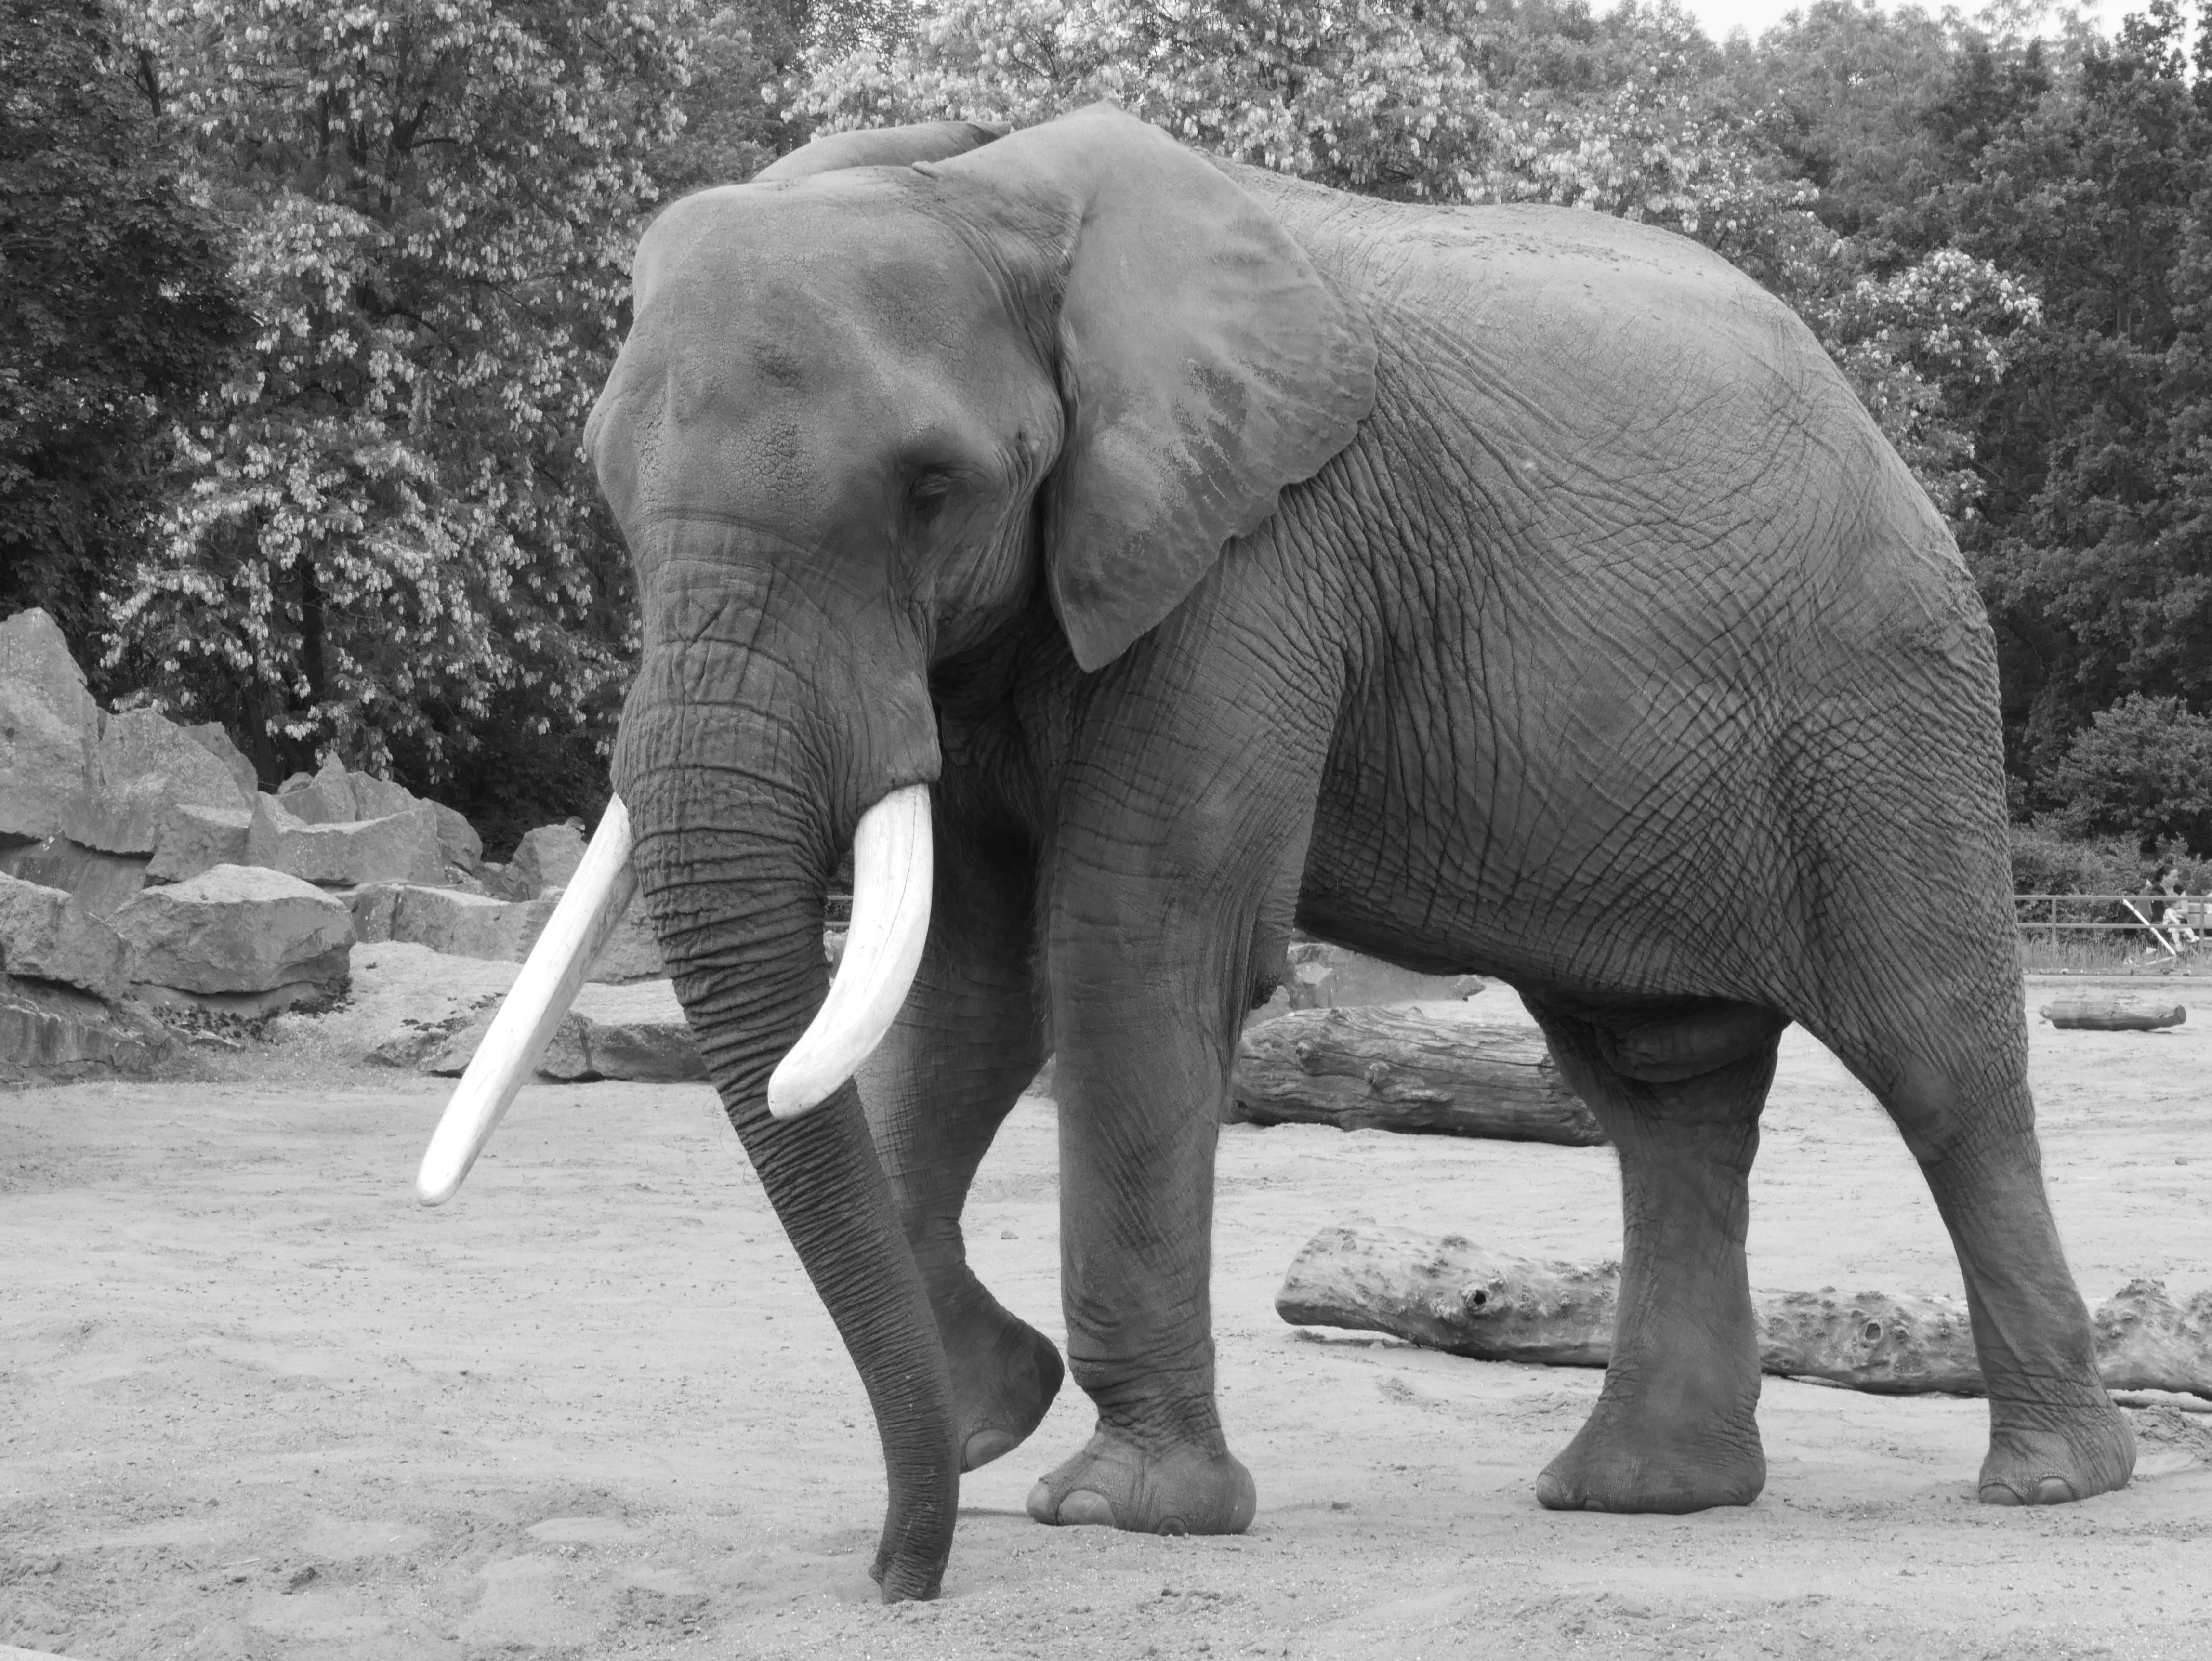
black and white, wildlife, zoo, mammal, monochrome, fauna, black white, elephant, creature, animal portrait, pachyderm, indian elephant, african elephant, monochrome photography, elephants and mammoths